Cyril of Alexandria

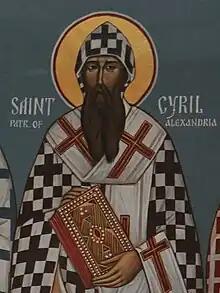
Icon of St. Cyril of Alexandria

Cyril regarded the embodiment of God in the person of Jesus Christ to be so mystically powerful that it spread out from the body of the God-man into the rest of the race, to reconstitute human nature into a graced and deified condition of the saints, one that promised immortality and transfiguration to believers. Nestorius, on the other hand, saw the incarnation as primarily a moral and ethical example to the faithful, to follow in the footsteps of Jesus. Cyril's constant stress was on the simple idea that it was God who walked the streets of Nazareth (hence Mary was "Theotokos", meaning "God bearer", which became in Latin "Mater Dei" or "Dei Genitrix", or Mother of God), and God who had appeared in a transfigured humanity. Nestorius spoke of the distinct "Jesus the man" and "the divine Logos" in ways that Cyril thought were too dichotomous, widening the ontological gap between man and God in a way that some of his contemporaries believed would annihilate the person of Christ.